Robert Grant-Ferris, Baron Harvington

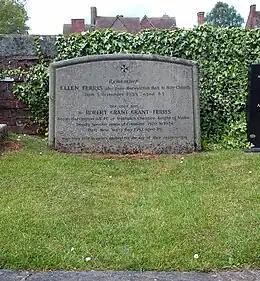
Harvington near Chaddesley Corbett: St Mary's Catholic Church, grave of Lord Harvington and his mother in the churchyard. The roof of Harvington Hall is visible in the background.

Robert Grant Grant-Ferris, Baron Harvington, AE PC (30 December 1907 – 1 January 1997) was a British Conservative Party politician and RAF officer.